Stucco

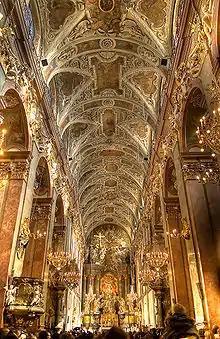
Baroque stucco decorations of the main nave of the Jasna Góra Monastery basilica, 1693–1695

Stucco has also been used as a sculptural and artistic material. Stucco relief was used in the architectural decoration schemes of many ancient cultures. Examples of Egyptian, Minoan, and Etruscan stucco reliefs remain extant. In the art of Mesopotamia and ancient Persian art there was a widespread tradition of figurative and ornamental internal stucco reliefs, which continued into Islamic art, for example in Abbasid Samarra, now using geometrical and plant-based ornament. As the arabesque reached its full maturity, carved stucco remained a very common medium for decoration and calligraphic inscriptions. Indian architecture used stucco as a material for sculpture in an architectural context. It is rare in the countryside.